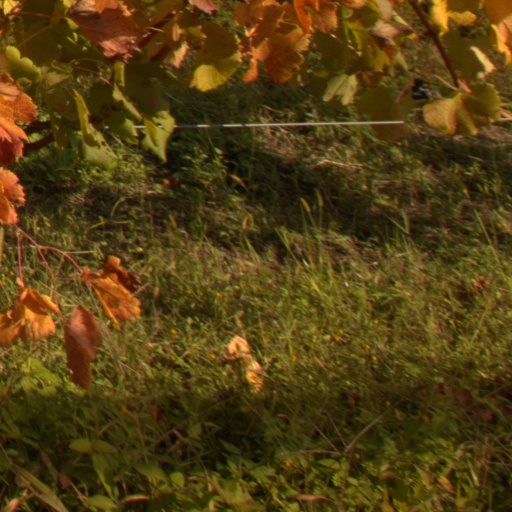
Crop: grape